Schützenpanzer Lang HS.30

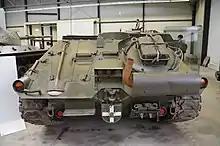
HS.30 rear with the double door on the left and the dome-shaped cover for the engine room ventilation on the right

The HS.30 was equipped with a small turret housing a Hispano-Suiza HS.820 20-mm autocannon and a 15×15 periscopic sight. According to German doctrine, the role of the 20-mm autocannon was to engage helicopters, anti-tank weapons, and light armored vehicles, thereby allowing tanks to focus their firepower on other tanks. Despite having a turret, the HS.30 was still two feet (0.6 m) lower in height than the M113, making it a smaller target. The vehicle carried an onboard supply of 2,000 rounds of 20 mm ammunition. The frontal armor provided protection against 20-mm projectiles, which was superior to that of comparable vehicles from other nations. However, this additional armor made the HS.30 four tons heavier than the M113, even though it could only carry half as many troops. To allow squad members to fire their personal weapons while mounted, roof hatches had to be opened, exposing the soldiers. The Germans considered this a significant disadvantage, especially given the expectation that the Soviet Army would use chemical agents in any conflict between NATO and the Warsaw Pact.